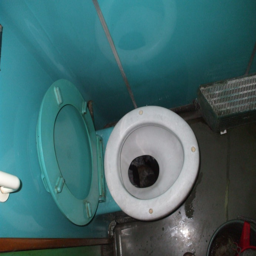
toilet on board an overnight train .